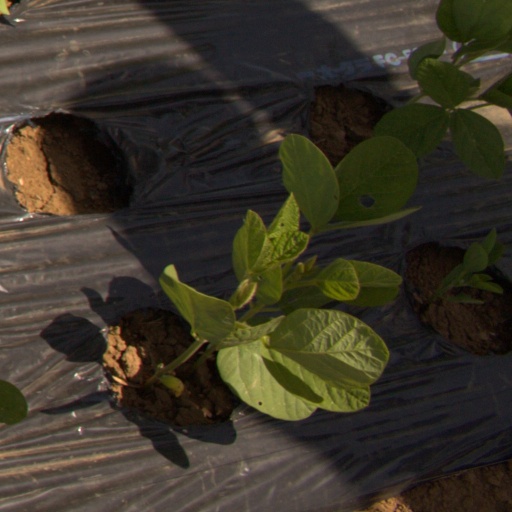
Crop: Jerusalem artichoke